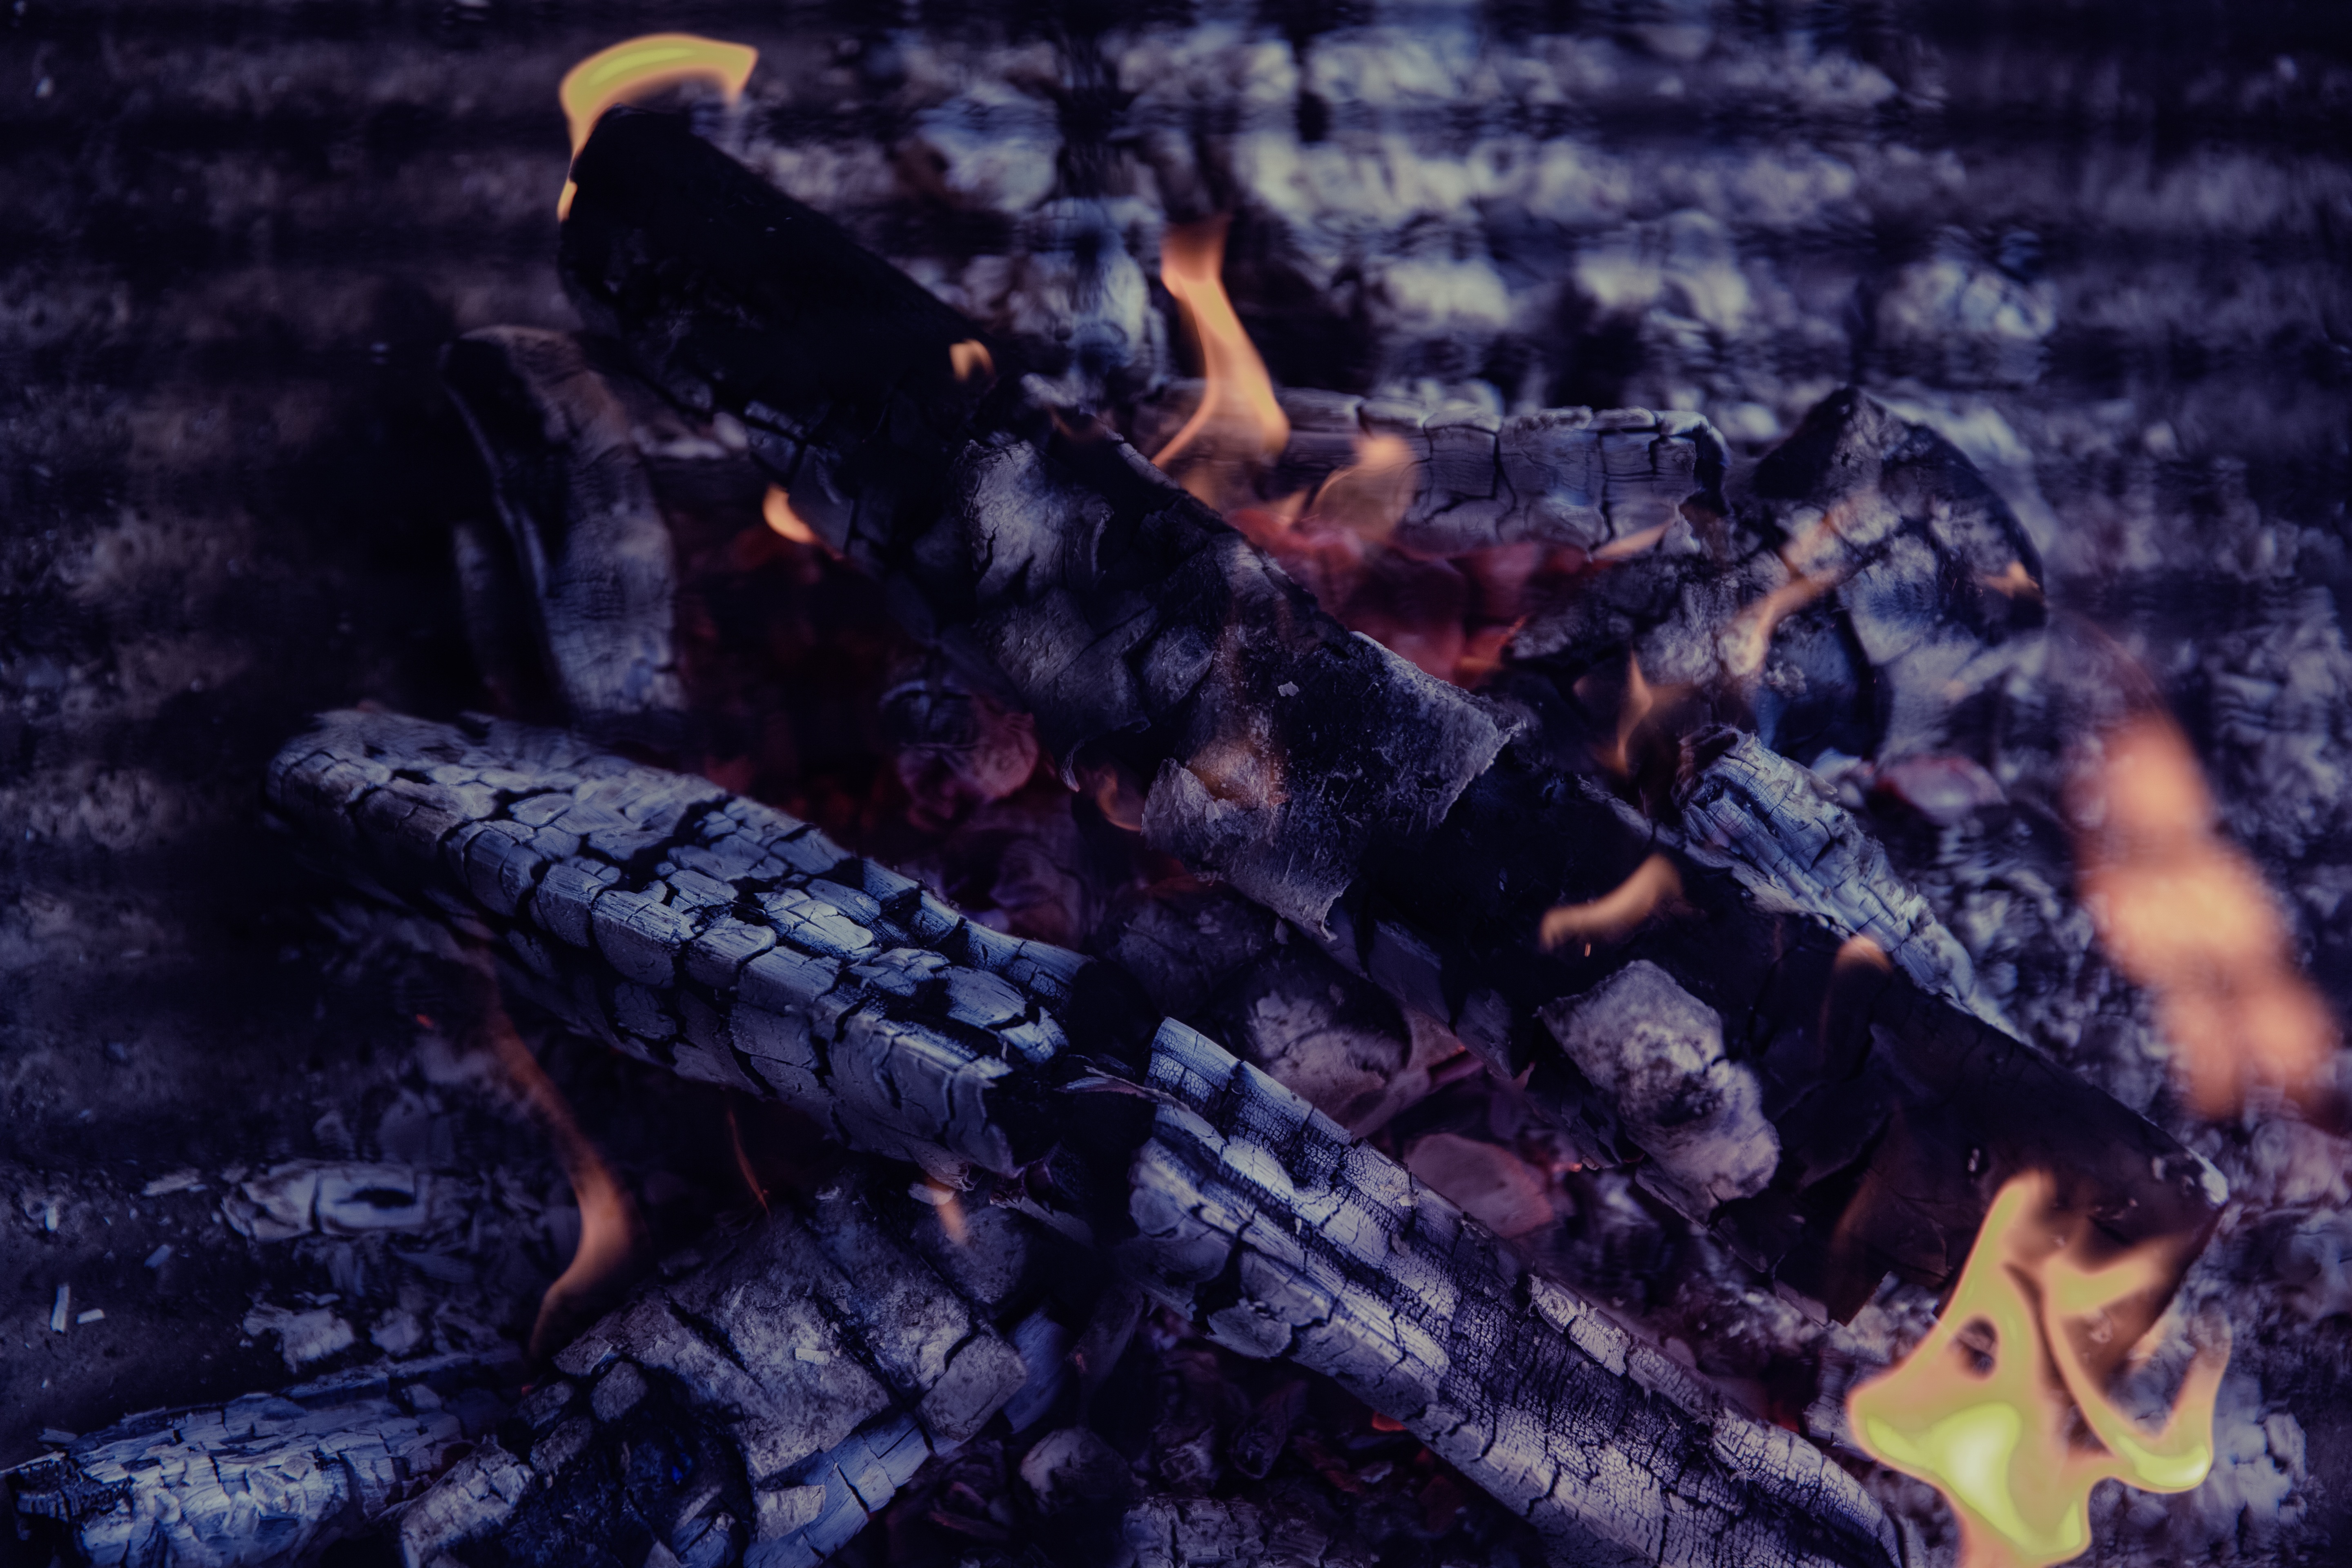
outdoor, adventure, flame, fire, glow, campfire, barbecue, heat, grill, burn, charcoal, hot, carbon, screenshot, embers, tent camp